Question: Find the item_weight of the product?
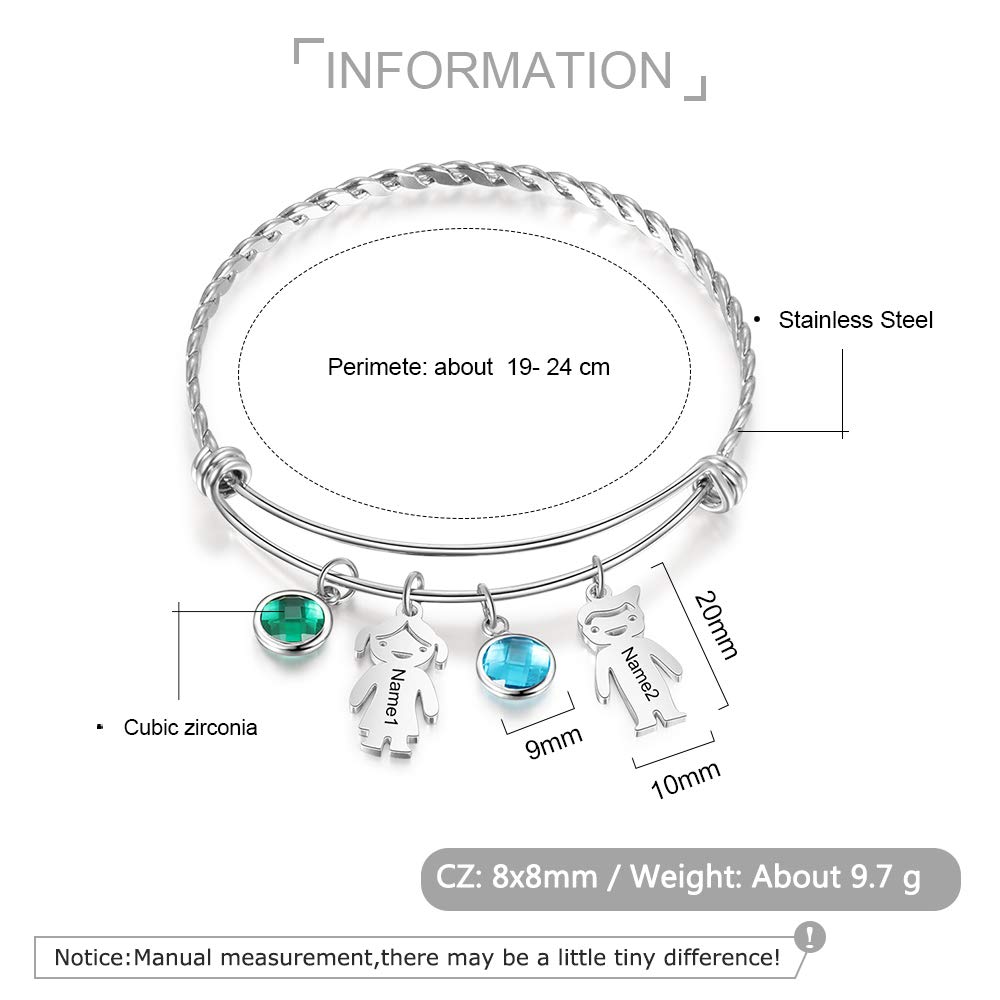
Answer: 9.7 gram